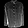
Label: Shirt